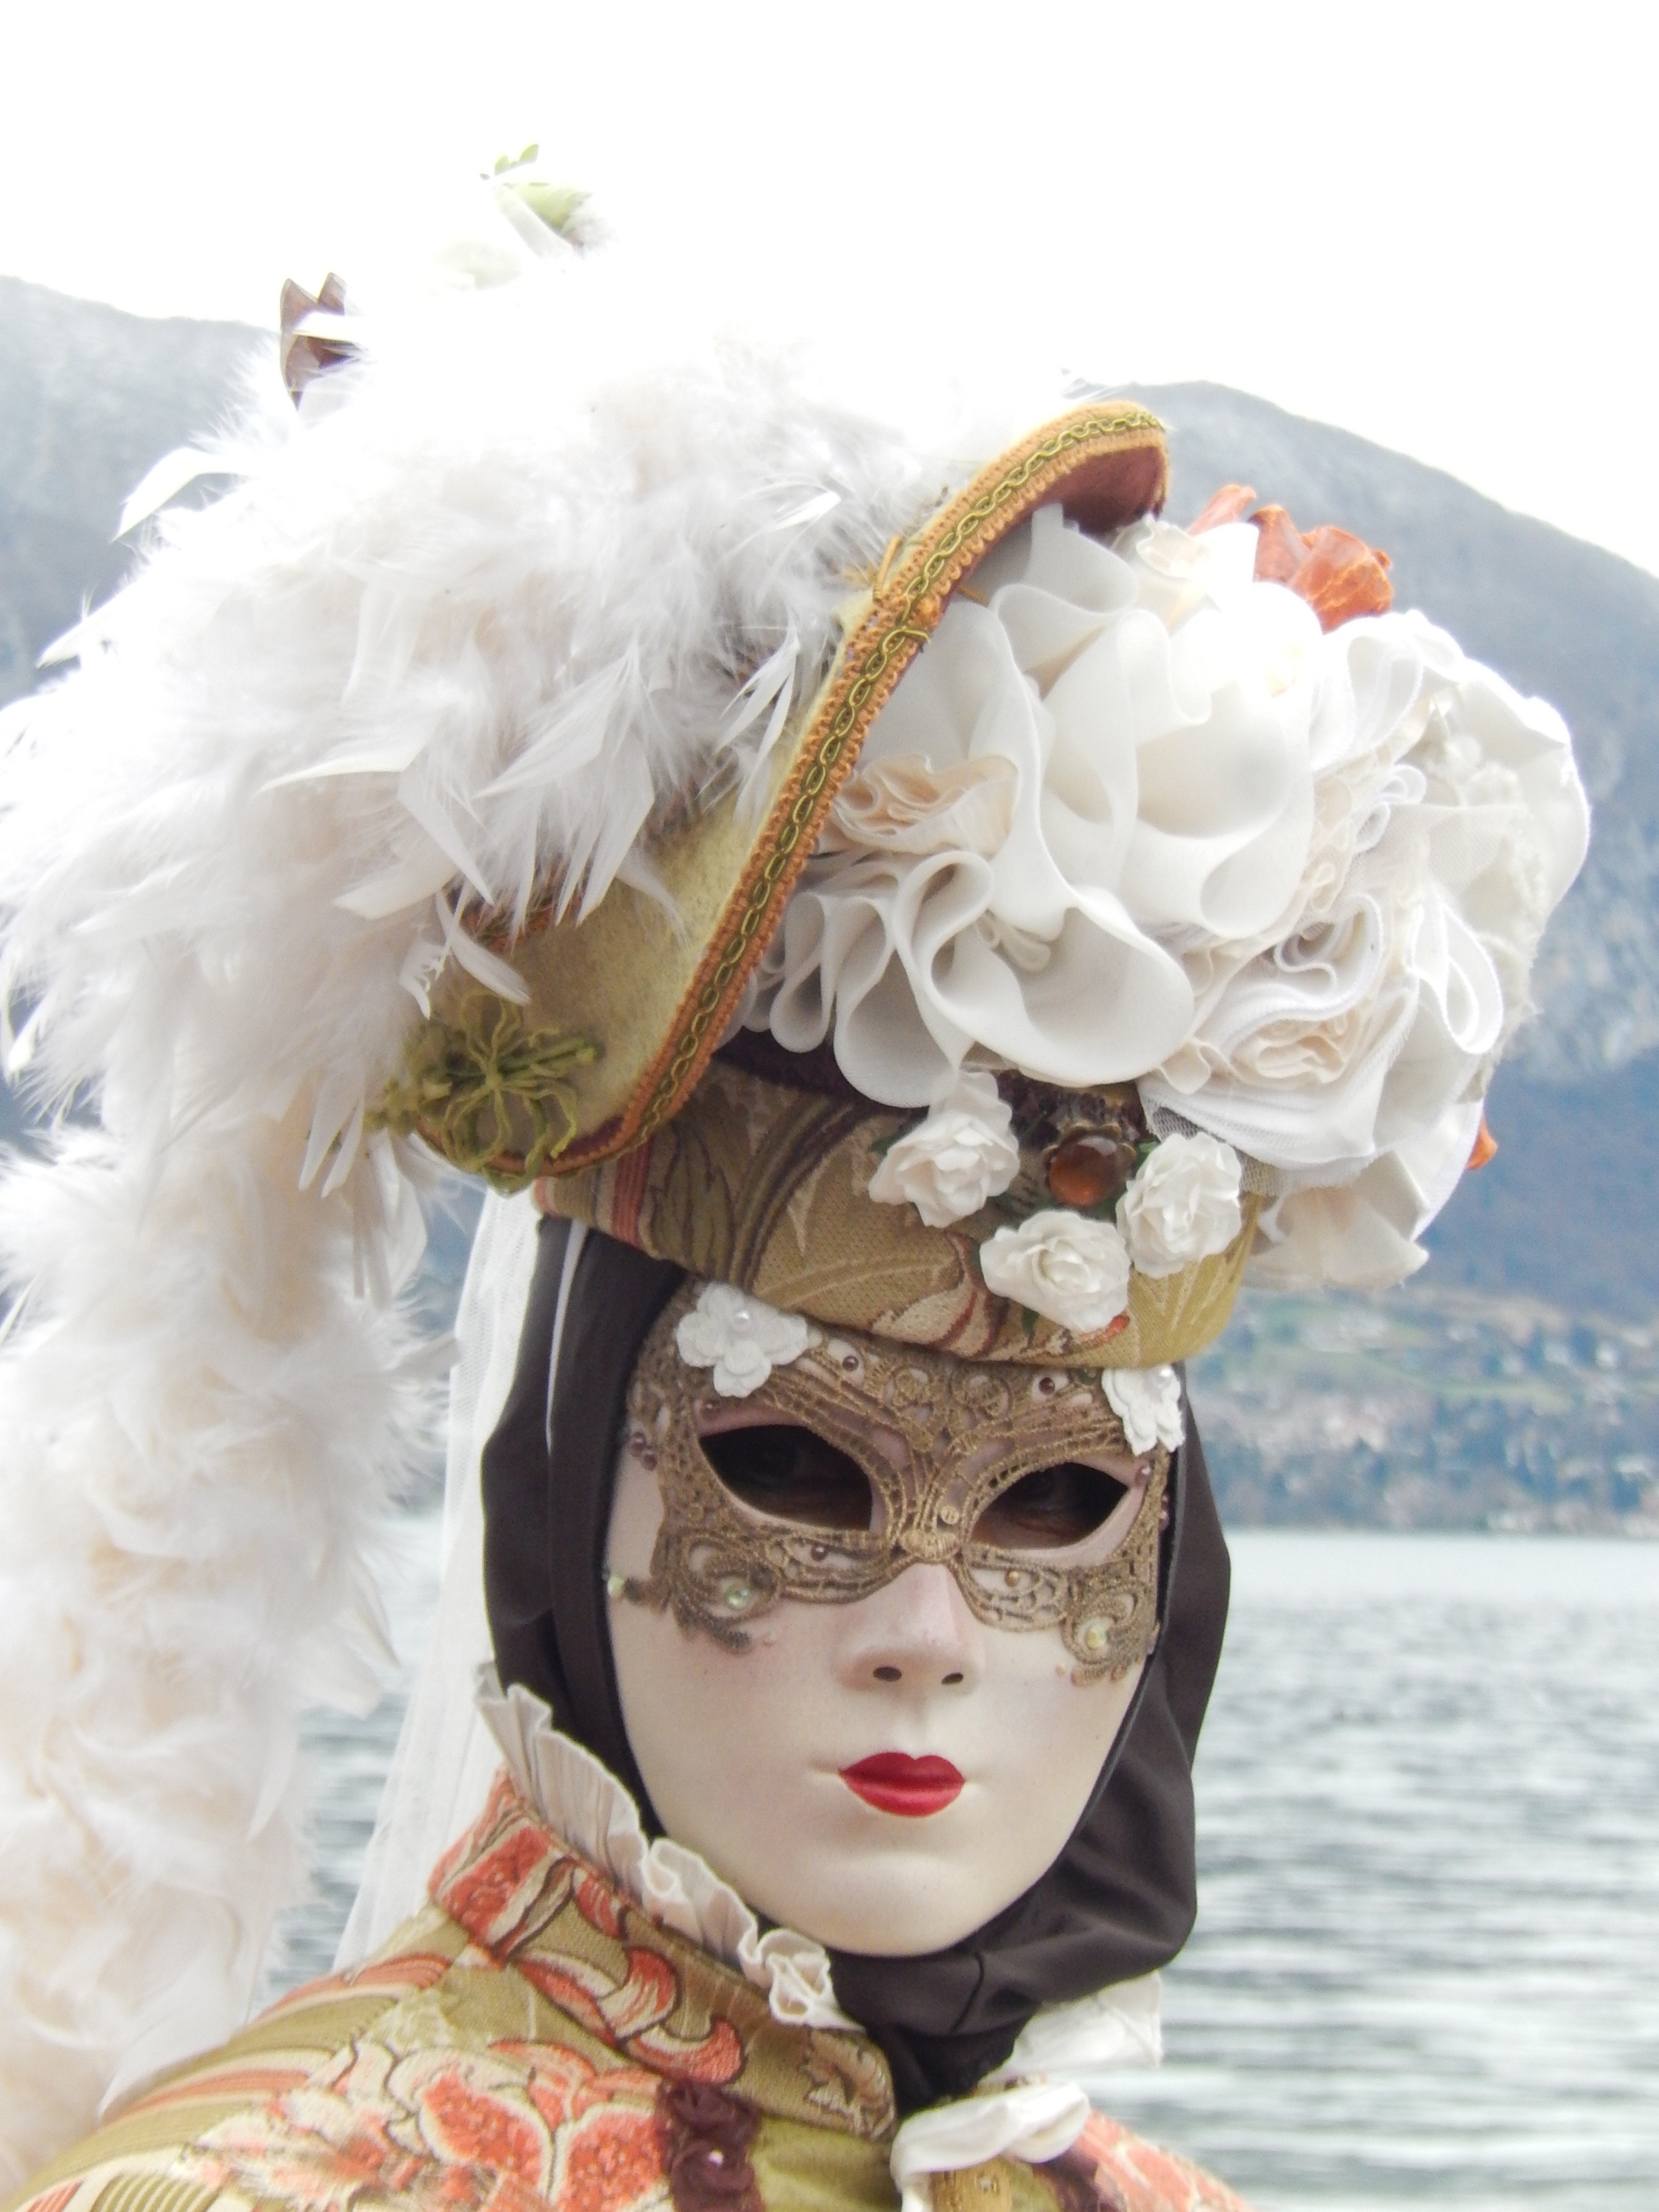
flower, france, clothing, toy, headgear, mask, costume, carnival annecy